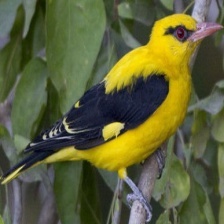
Species: EURASIAN GOLDEN ORIOLE
Scientific name: ORIOLUS ORIOLUS